Església de Sant Martí de la Cortinada

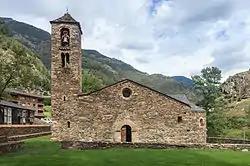

Església de Sant Martí de la Cortinada is a church located in La Cortinada, Ordino, Andorra. Originally built using Romanesque architecture, renovations from the 17–20th centuries have added Baroque architecture. The Cultural Heritage of Andorra registered the church as an asset of cultural interest on 16 July 2003.